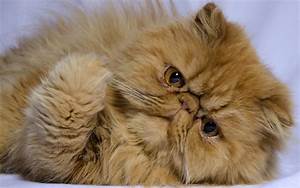
Label: gatto